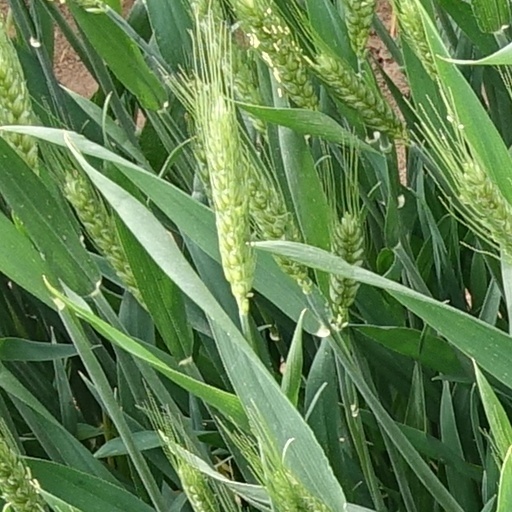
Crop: wheat